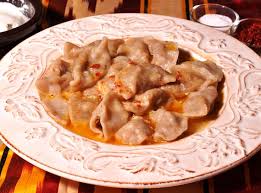
Yemek: borek